Pekan Nanas

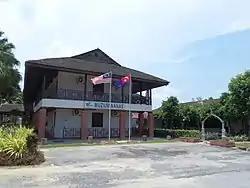
Pineapple Museum

Pekan Nanas (literally meaning Pineapple Town) is a town located in Pontian District, Johor, Malaysia famous for its Pineapple plantation industry. It was Malaysia's largest production base for pineapple planting area.